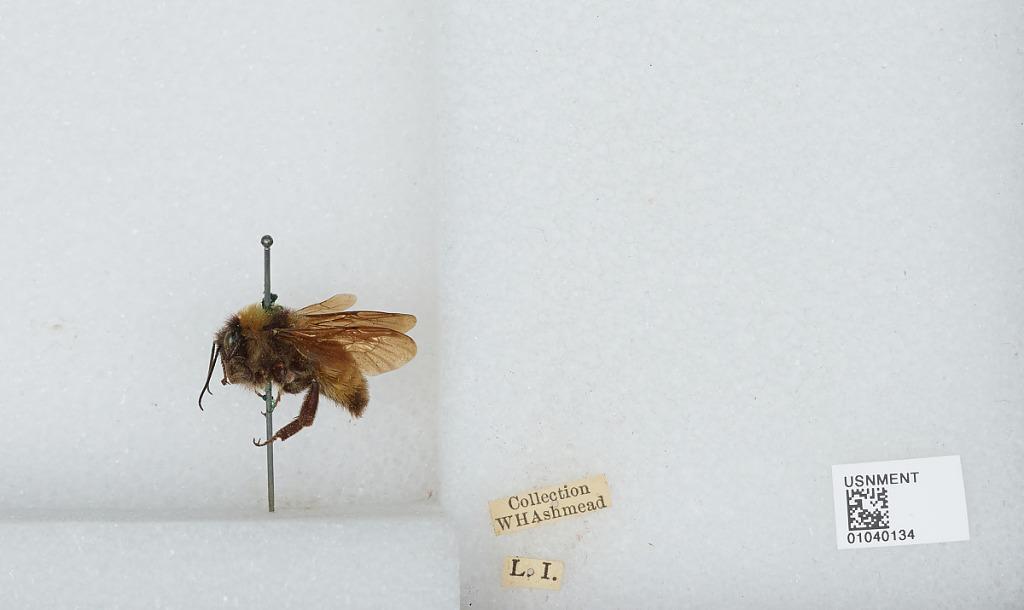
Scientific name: Bombus (Fervidobombus) pensylvanicus pensylvanicus (De Geer)
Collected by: W. Ashmead
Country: United States